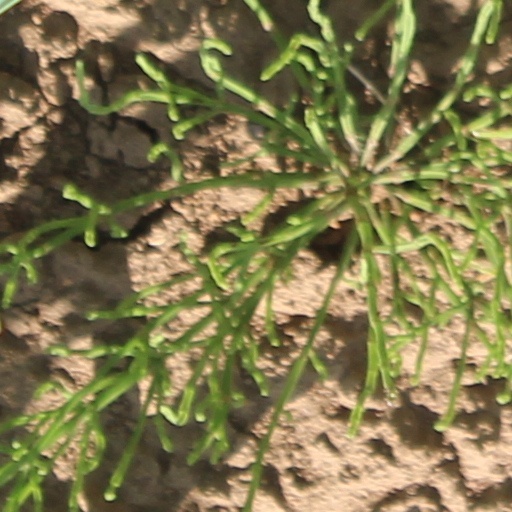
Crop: wheat